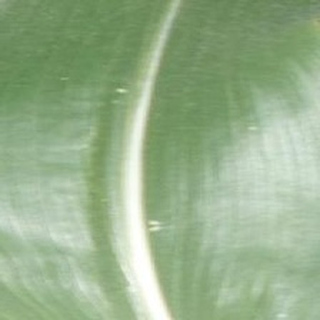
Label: healthy_corn